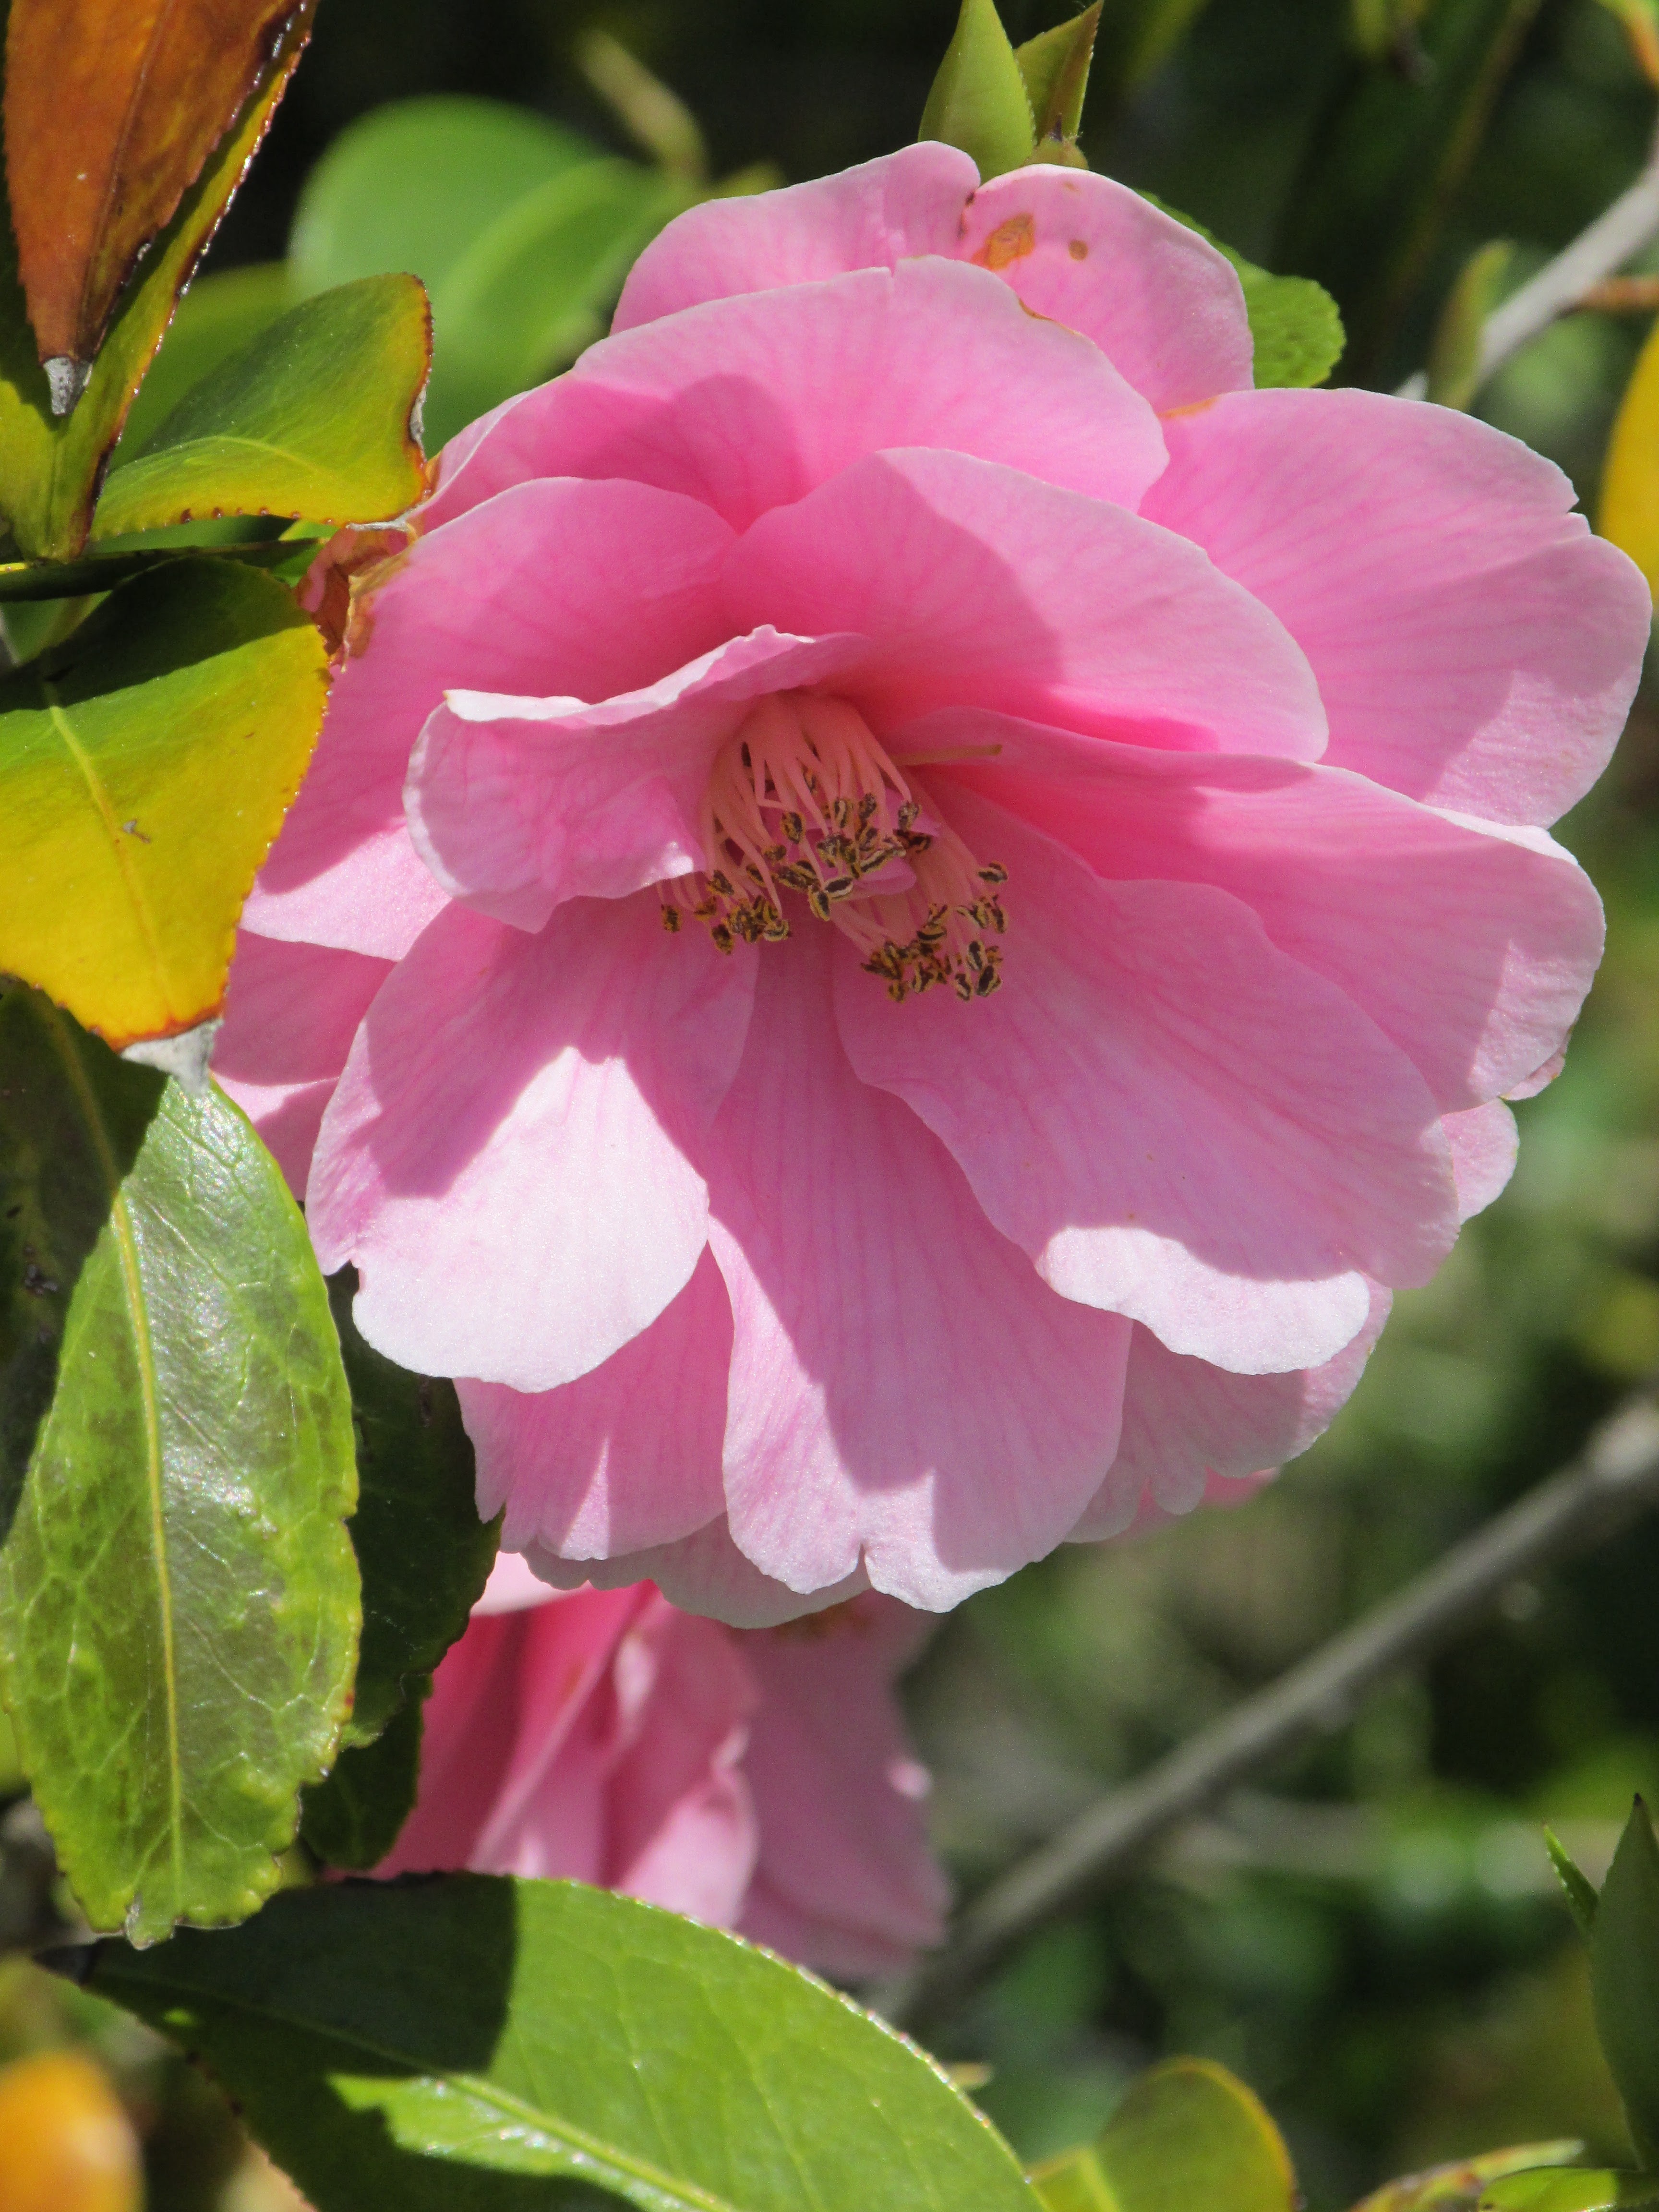
nature, blossom, plant, flower, petal, botany, garden, flora, shrub, camellia, macro photography, flowering plant, land plant, camellia sasanqua